Far-right politics in Ukraine

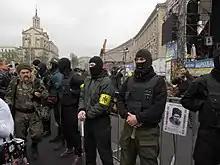
Ukrainian Right Sector extremists wearing the Wolfsangel on Maidan. 2014

Hate crimes were relatively uncommon in Ukraine compared to other Eastern European countries, with increase after 2005, and decrease after 2008 - 2009. The increase was mostly due to informal youth groups, in particular skinheads. 2007 was the most violent year in terms of racially motivated crimes with 88 registered assaults with 6 fatalities. By comparison, in Russia during the same year there were a reported 625 casualties with 94 deaths attributed to far-right violence. The significant difference results in part the from the different sizes of the racist youth and skinhead scene in Ukraine and Russia. According to estimates, in 2008 Ukraine had a maximum of 2,000 organized skinheads whereas in Russia the estimates range between 20,000 and 70,000 members of skinhead groups. Since 2008, there has been a more explicit response to such crimes by law enforcement and the justice system, which has led to a decrease of violent right-wing offences. Ukraine has seen a decrease in both the frequency and the severity of hate crimes since their high in the mid-2000s. Between 2006 and 2012, there were 295 reported violent hate crimes and 13 hate-crime-related deaths, the last reported death occurred in 2010 before the start of the war with Russia.